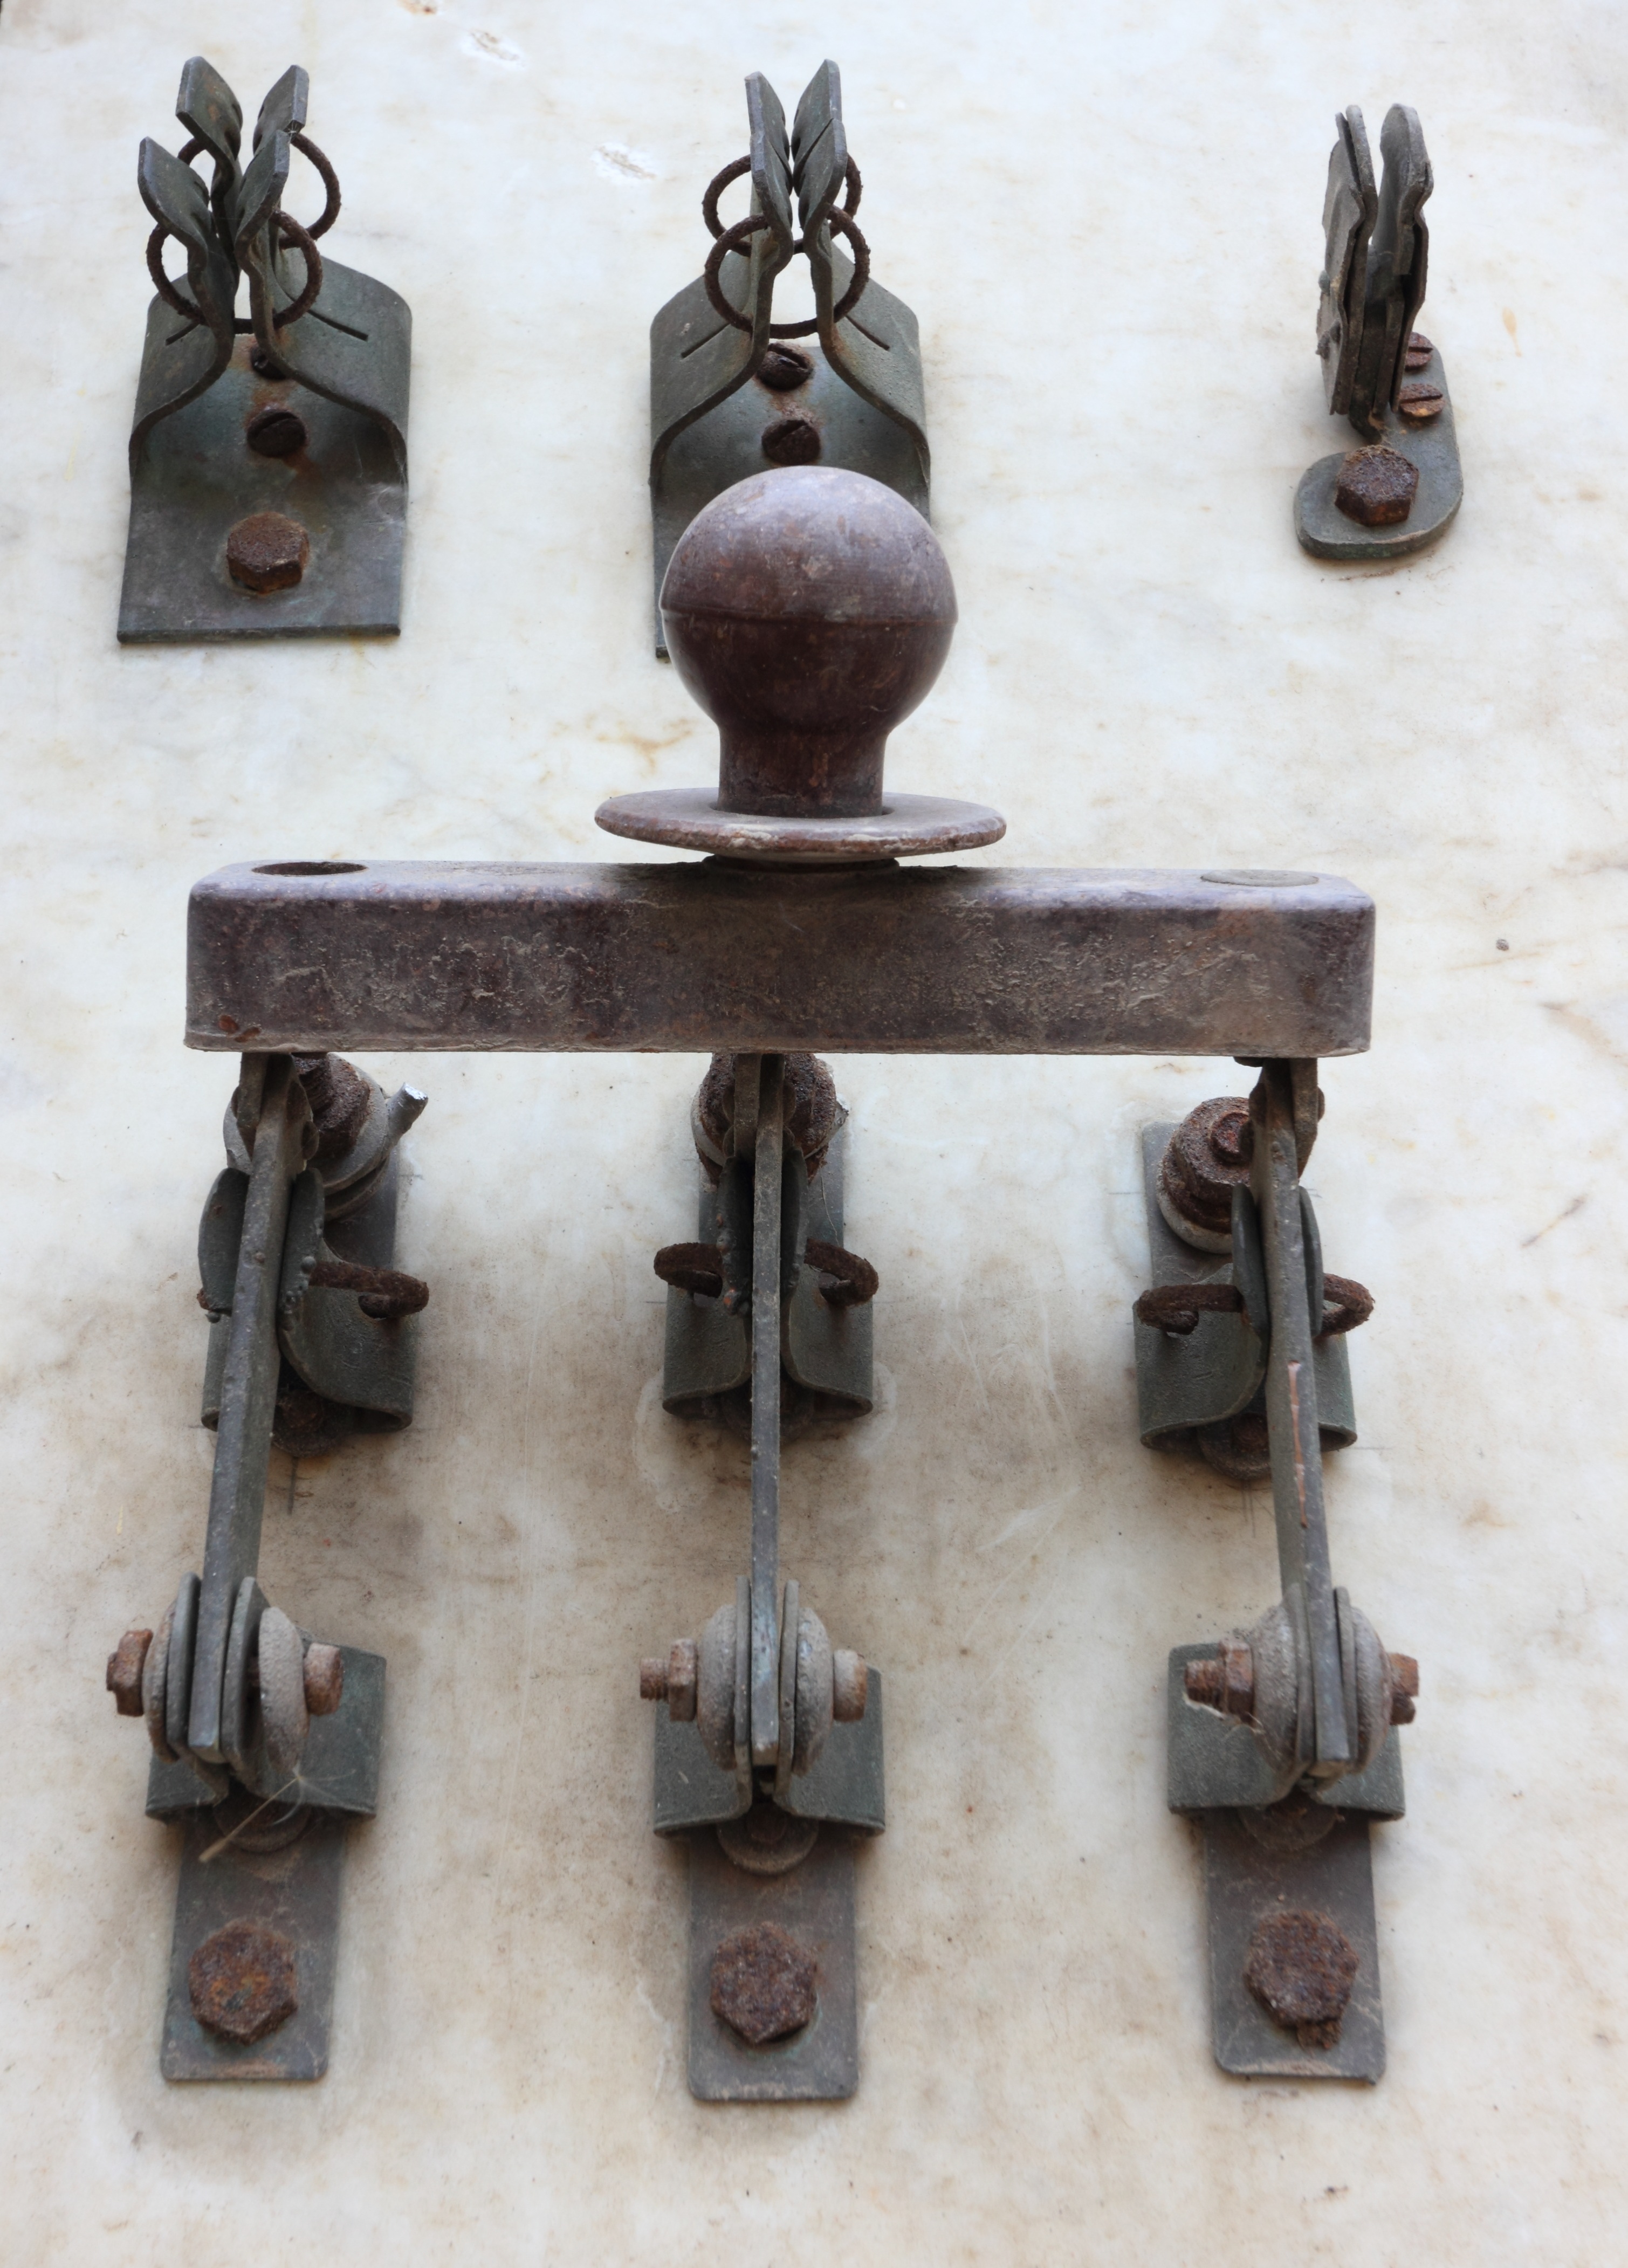
wood, antique, old, metal, furniture, material, switch, sculpture, bronze, fort, iron, electric, latvia, daugavpils